Amphetamine dependence

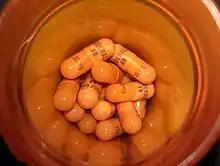
Adderall- Prescribed Amphetamine

For amphetamine dependent individuals, psychotherapy is currently the best treatment option as no pharmacological treatment has been approved. Another treatment option for amphetamine dependence is aversion therapy based on classical conditioning module; this will combine the amphetamine with a negative thing or opposite stimulus. Treatment for amphetamines is growing at extremely high rates around the world. Psychostimulants that increase dopamine and mimic the effects of substituted amphetamines, but with lower abuse liability, could theoretically be used as replacement therapy in amphetamine dependence. However, the few studies that used amphetamine, bupropion, methylphenidate, and modafinil as a replacement therapy did not result in less methamphetamine use or craving.